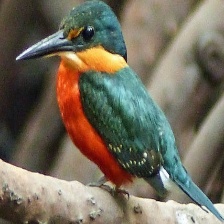
Species: PYGMY KINGFISHER
Scientific name: ISPIDINA PICTA